Polish Underground State

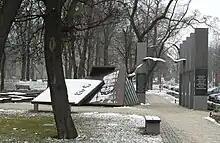
The Polish Underground State Monument in Poznań

For decades, research on the Polish Underground State was restricted, largely because the communist People's Republic of Poland did not wish to fully acknowledge the role of the non-communist resistance. During the first postwar Stalinist years, efforts to explore this topic were regarded as dangerous, bordering on illegal. Research into the events occurring in the Soviet-annexed territories in the 1939–1941 period was particularly difficult. The limited research devoted to the Underground State that did take place was done mainly by Polish "émigré" historians living in the West. The communist state downplayed the importance of the non-communist resistance movements, while the communist movement (Armia Ludowa) was emphasized as being of primary importance; in fact, the opposite was true. The absence of research by Polish scholars, along with obstacles presented to foreign scholars seeking access to source material in communist Poland, contributed to a situation in which there was virtually no discussion by Western scholars of one of Europe's largest resistance movements—the non-communist Polish resistance movement. The bulk of Western research centred on the much smaller French Resistance ("la Résistance").